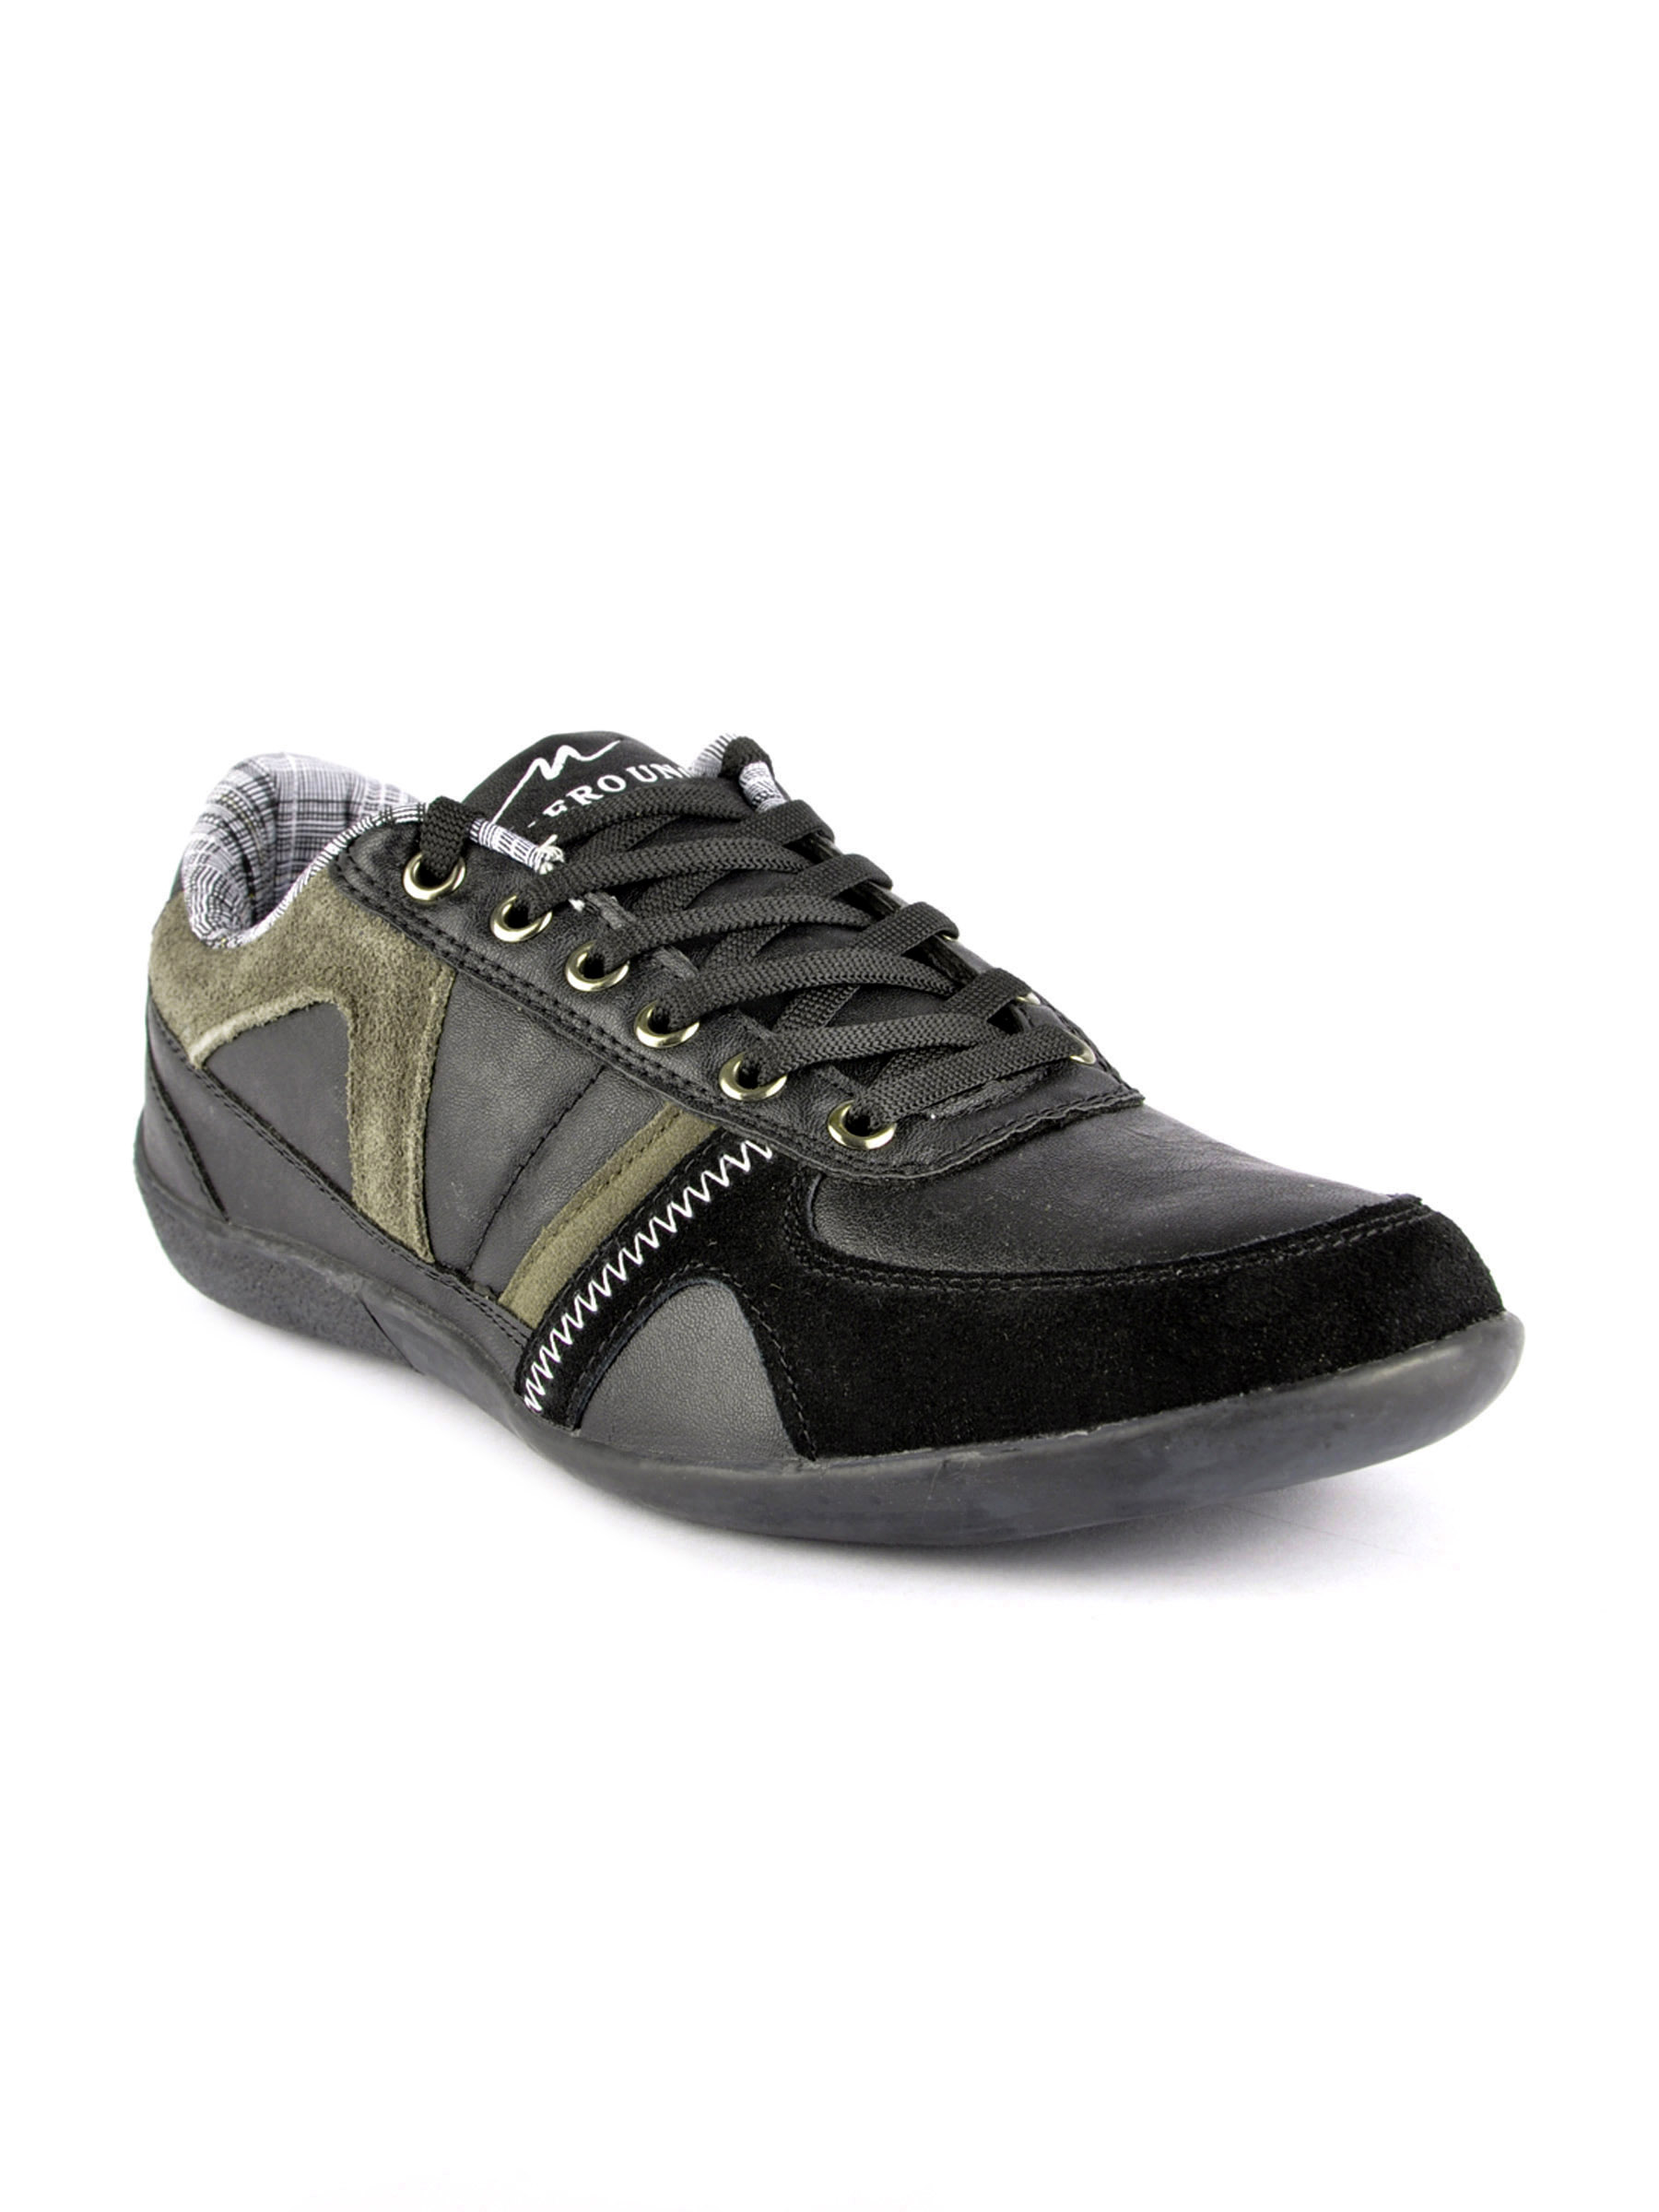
Numero Uno Men Casual Black Casual Shoes
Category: Footwear / Shoes / Casual Shoes
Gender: Men
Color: Black
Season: Fall 2011
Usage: Casual